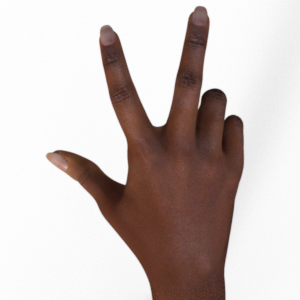
Label: scissors